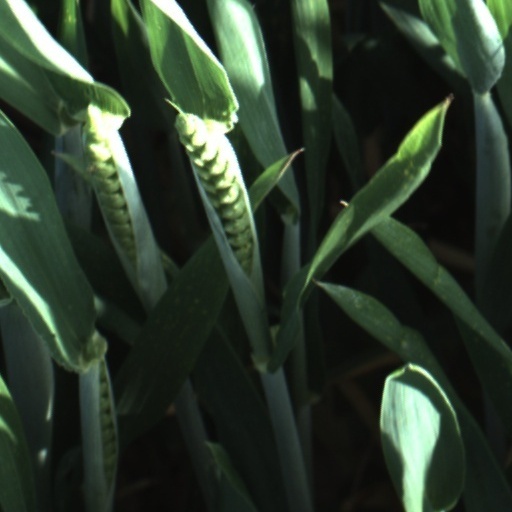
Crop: wheat